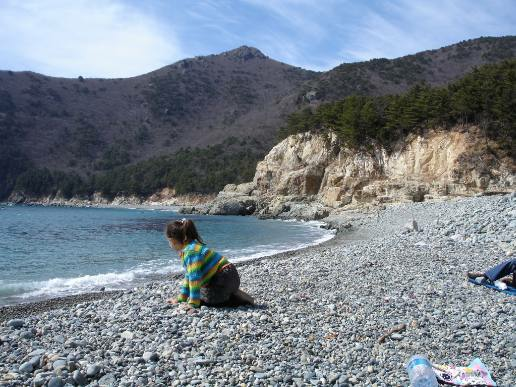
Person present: Yes